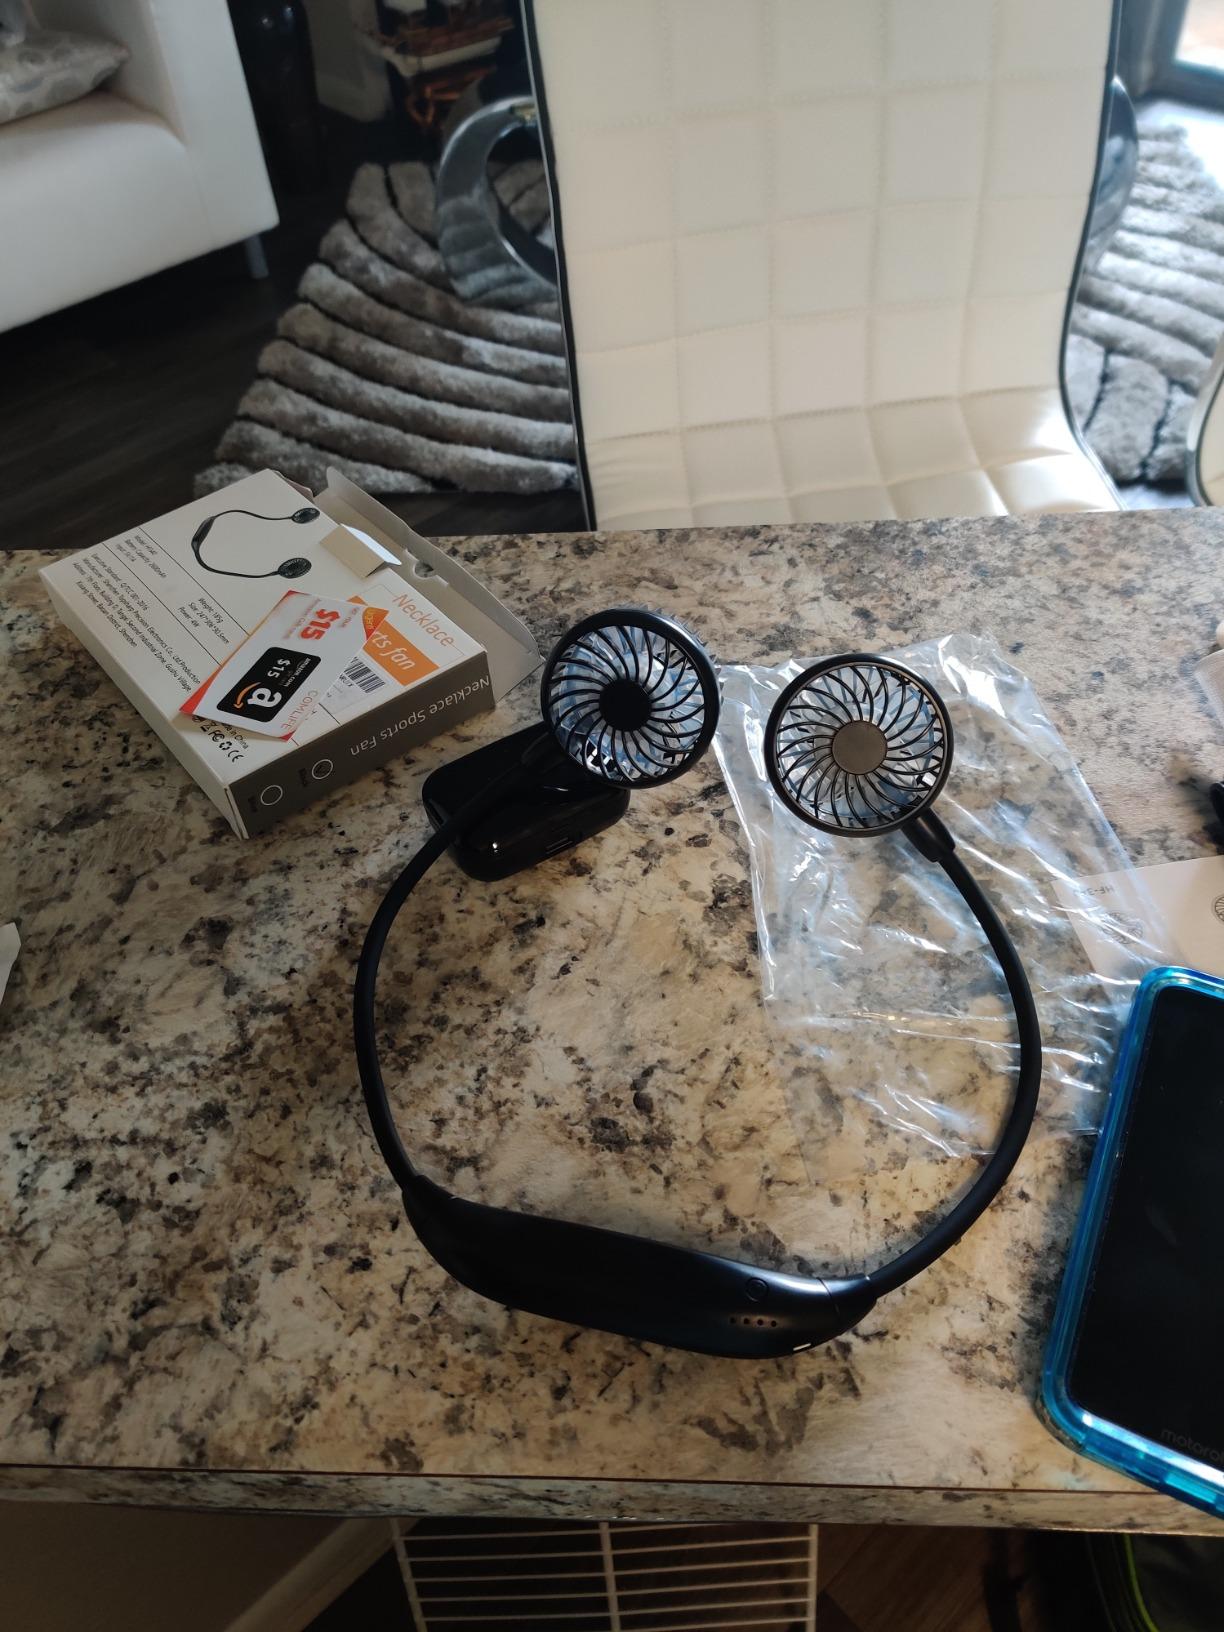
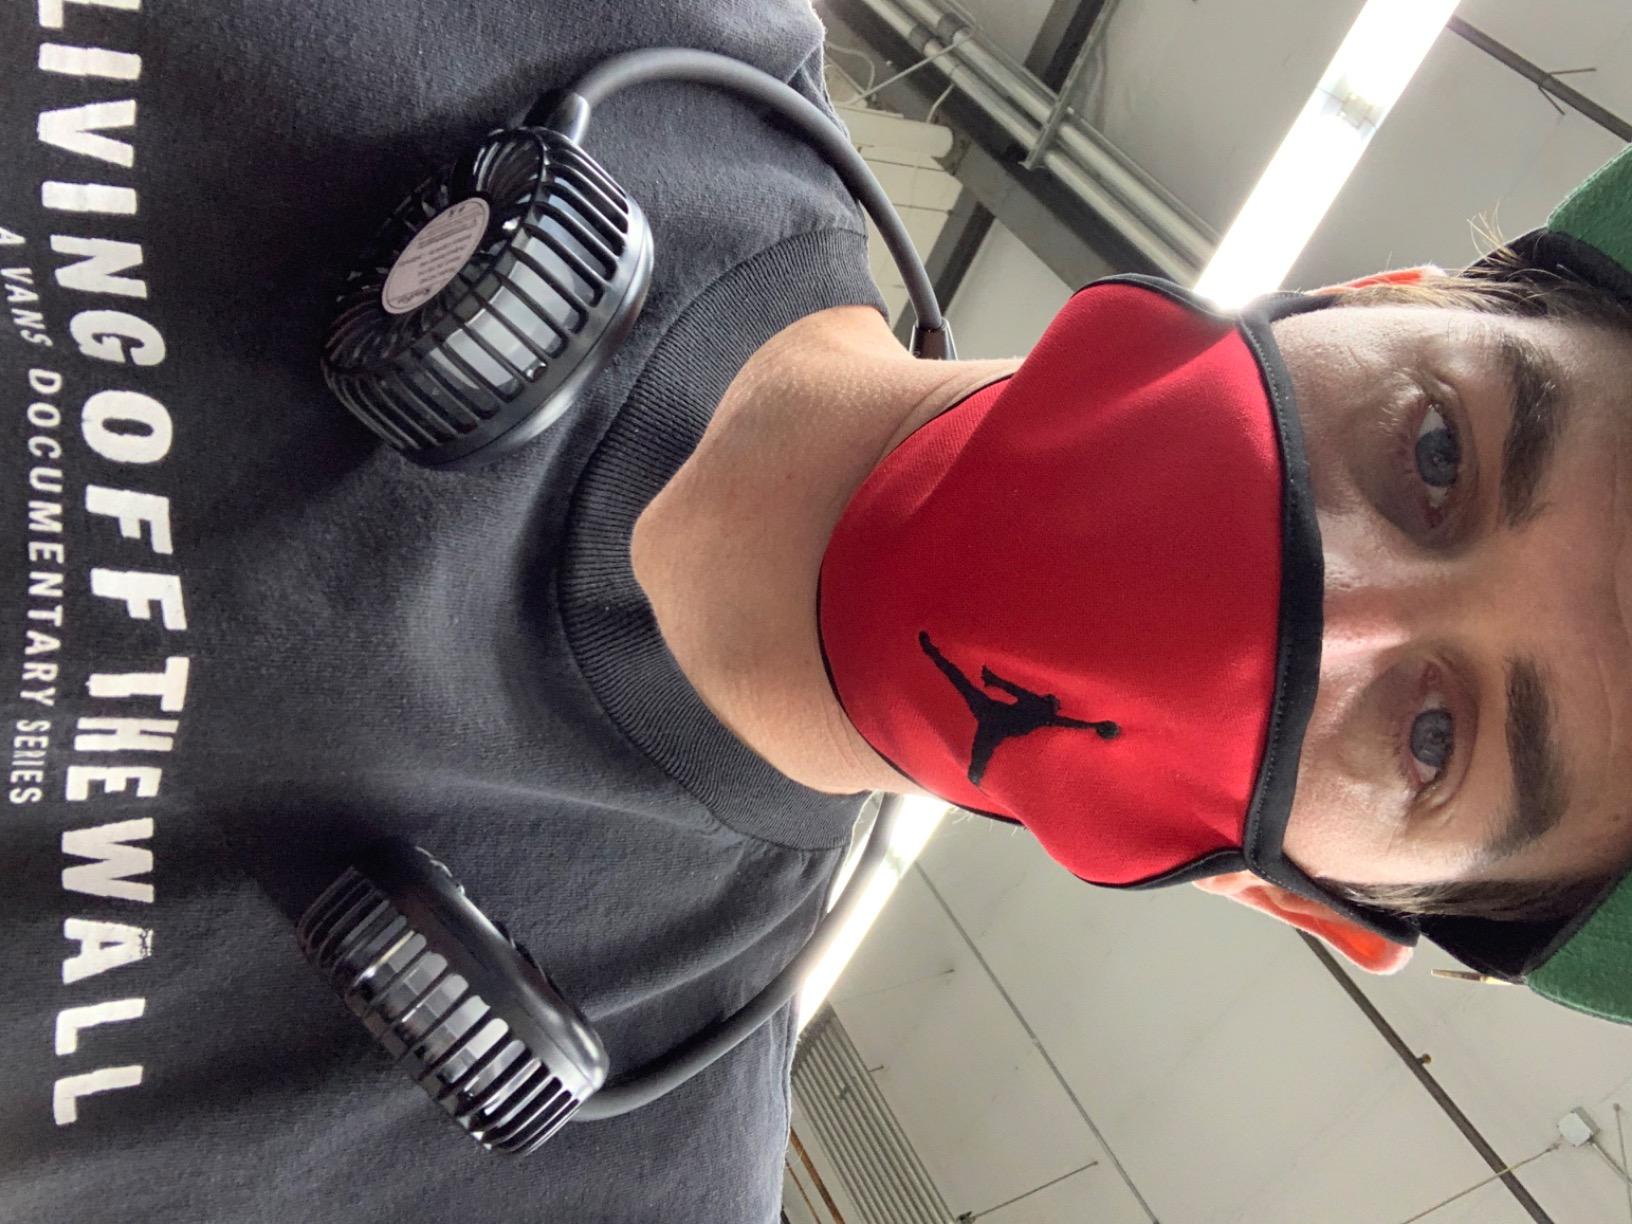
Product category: fan
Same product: yes